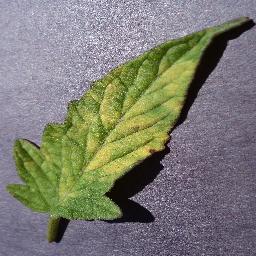
Label: Tomato___Leaf_Mold